Inscription of Hüis Tolgoi

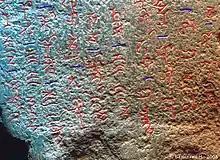
L. Hurtsbaatar restoration of the Inscription of Hüis Tolgoi

The Inscription of Hüis Tolgoi (HT) is a monolingual inscription in a Mongolian language found in Bulgan Province, Mongolia in 1975 by D. Navaan. The 11-line text is written in vertical Brahmi script running right to left with horizontal marks separating words. The language of the inscription was unknown until the joint expedition of Alexander Vovin, Étienne de la Vaissière, Dieter Maue and Mehmet Ölmez to Mongolia in 2014 for closer imaging of the stele. Due to certain morphological peculiarities the language of the inscription was hypothesized to be Mongolic rather than Turkic. The language, "which can be conditionally termed as a variety of Para-Mongolic," is "much closer to the mainstream Mongolic languages, such as Middle Mongolian and modern extant Mongolic languages than to Serbi-Khitan," and is beyond reasonable doubt some form of Mongolic, close to the mainstream Mongolic language.